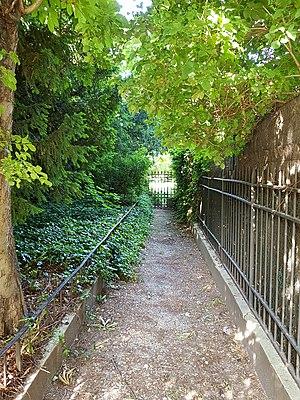
Petite allée menant au parc Monceau, avenue de Valois, Paris 8e.
L'avenue de Valois est une voie du 8ᵉ arrondissement de Paris, en France.